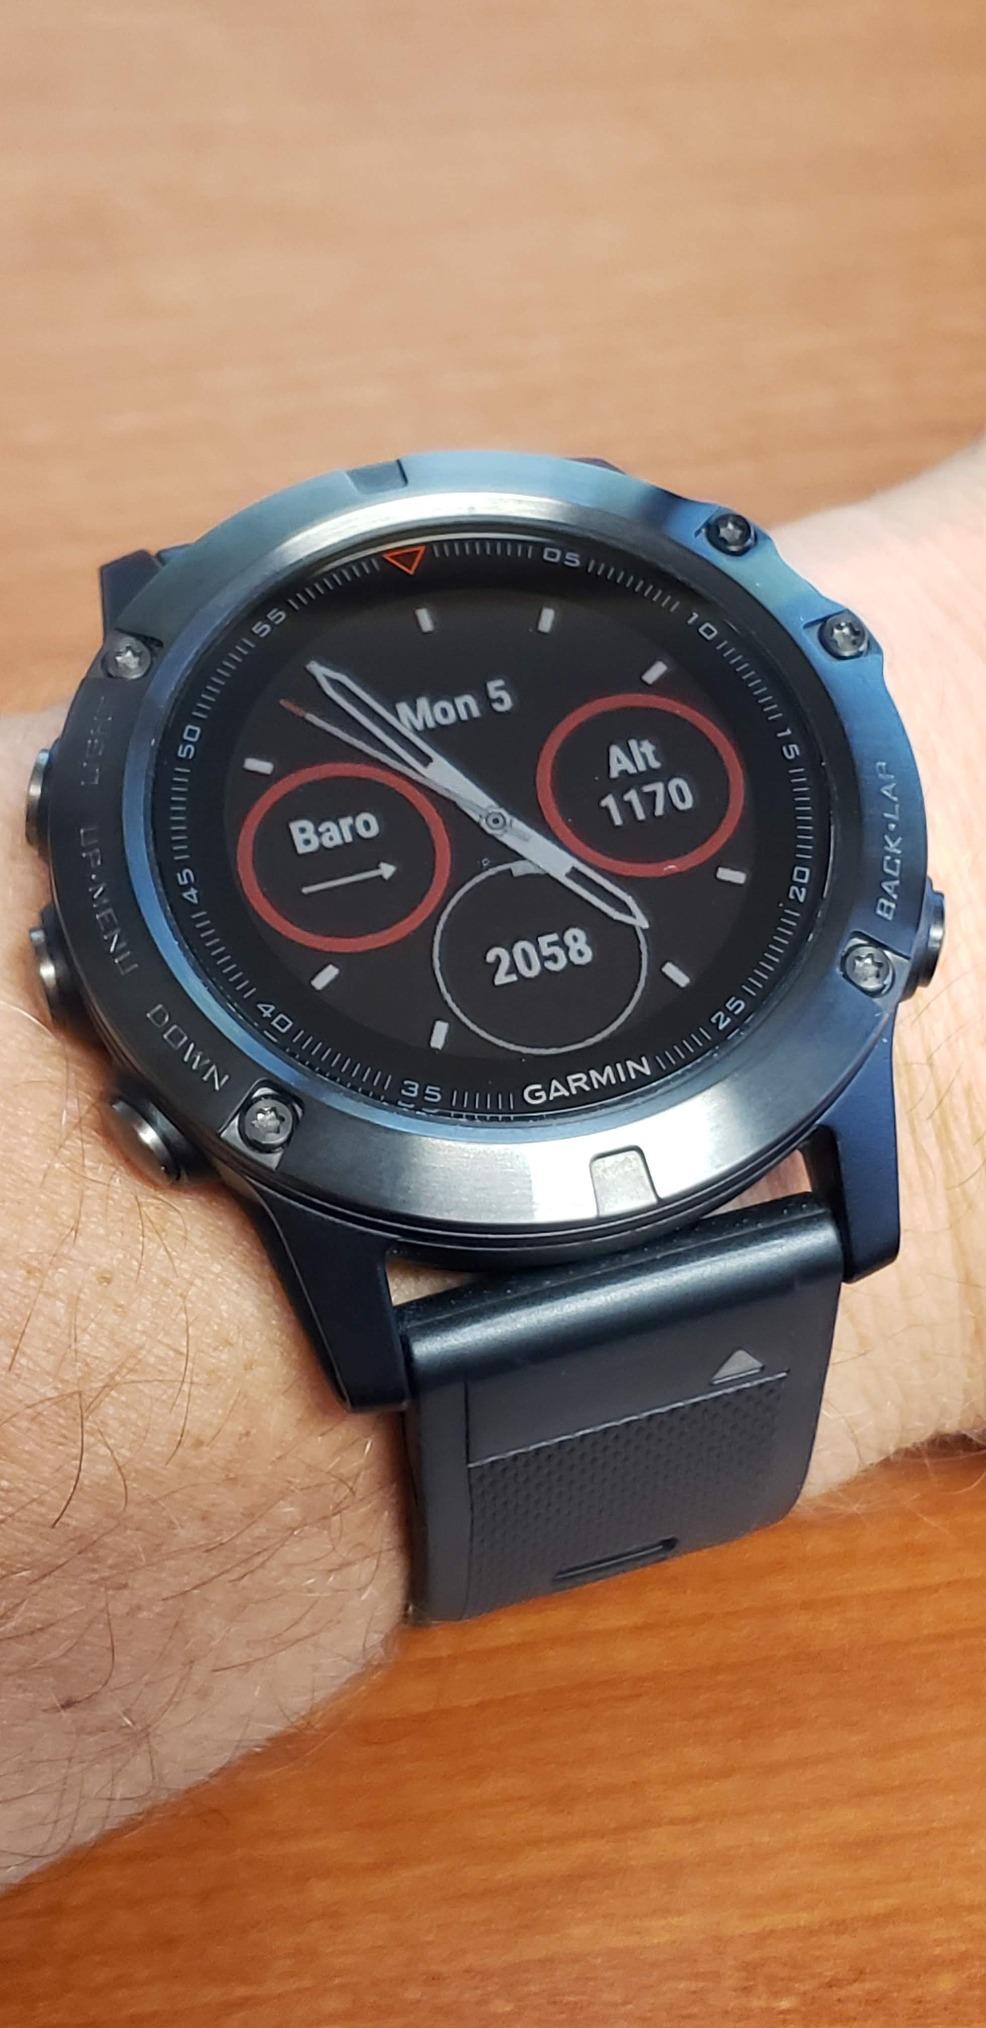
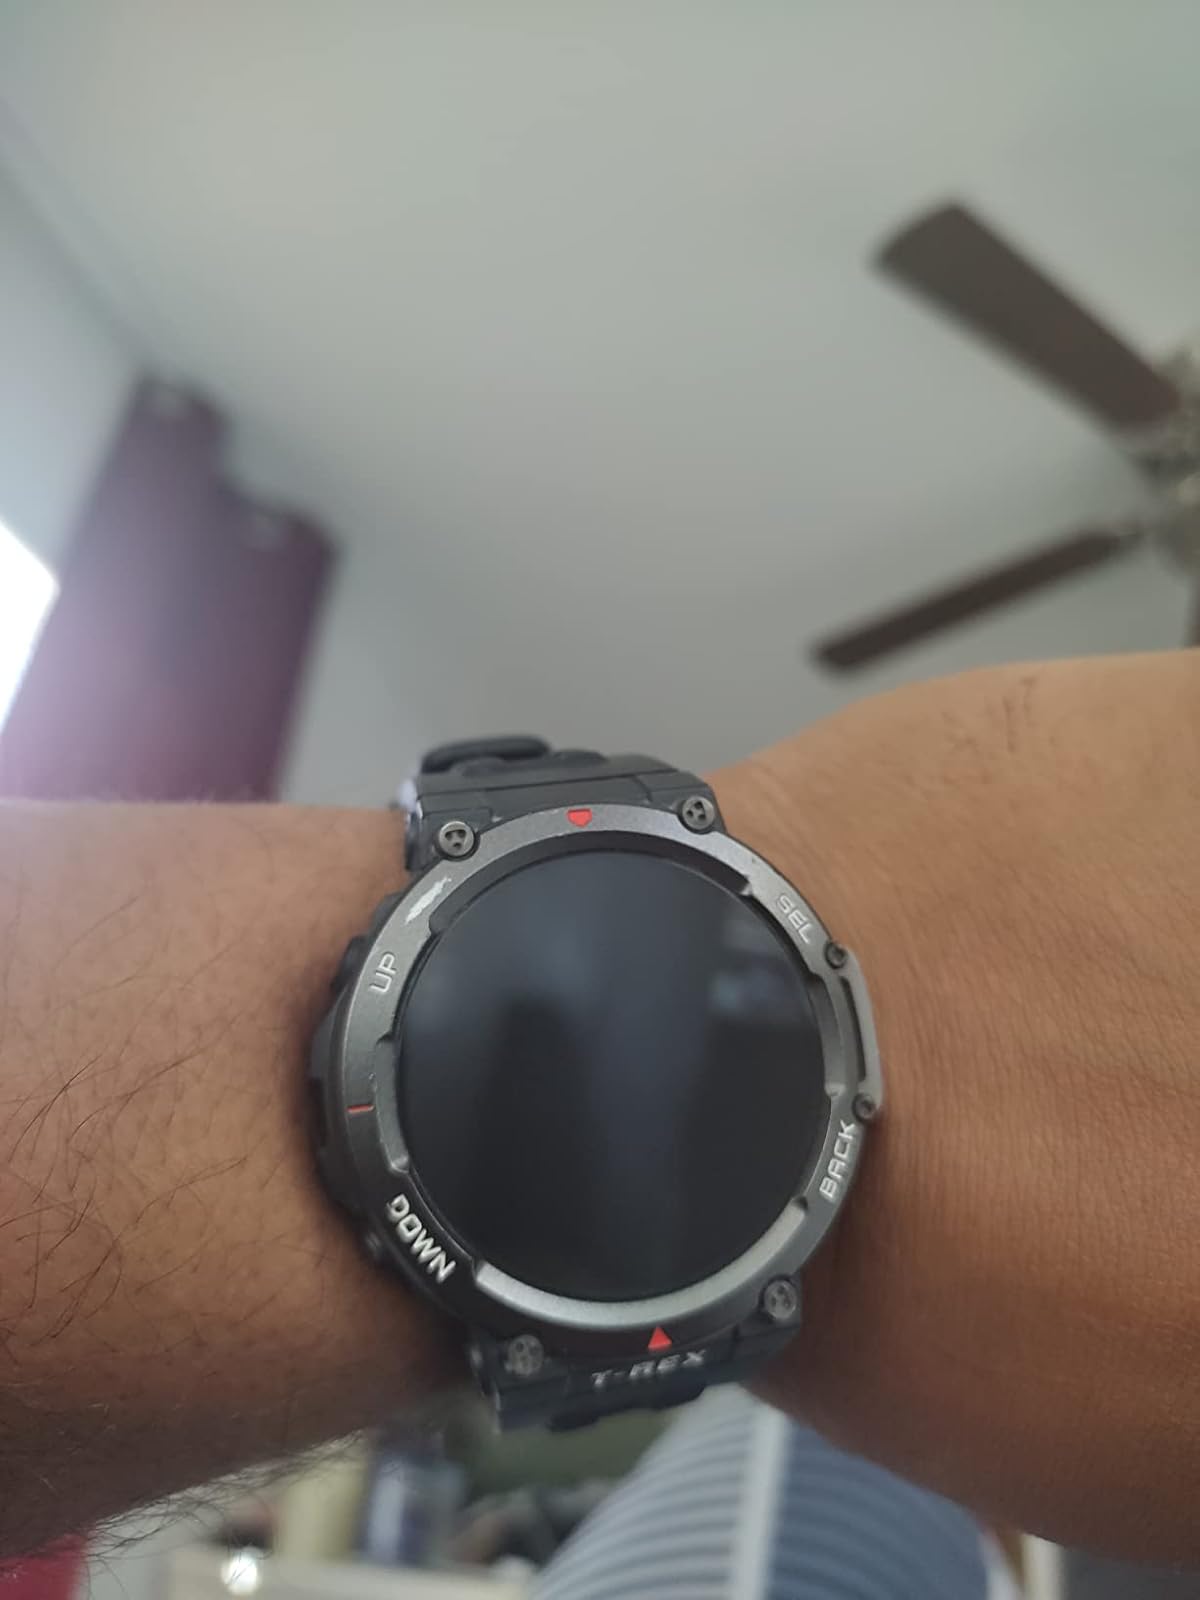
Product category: smartwatch
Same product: no